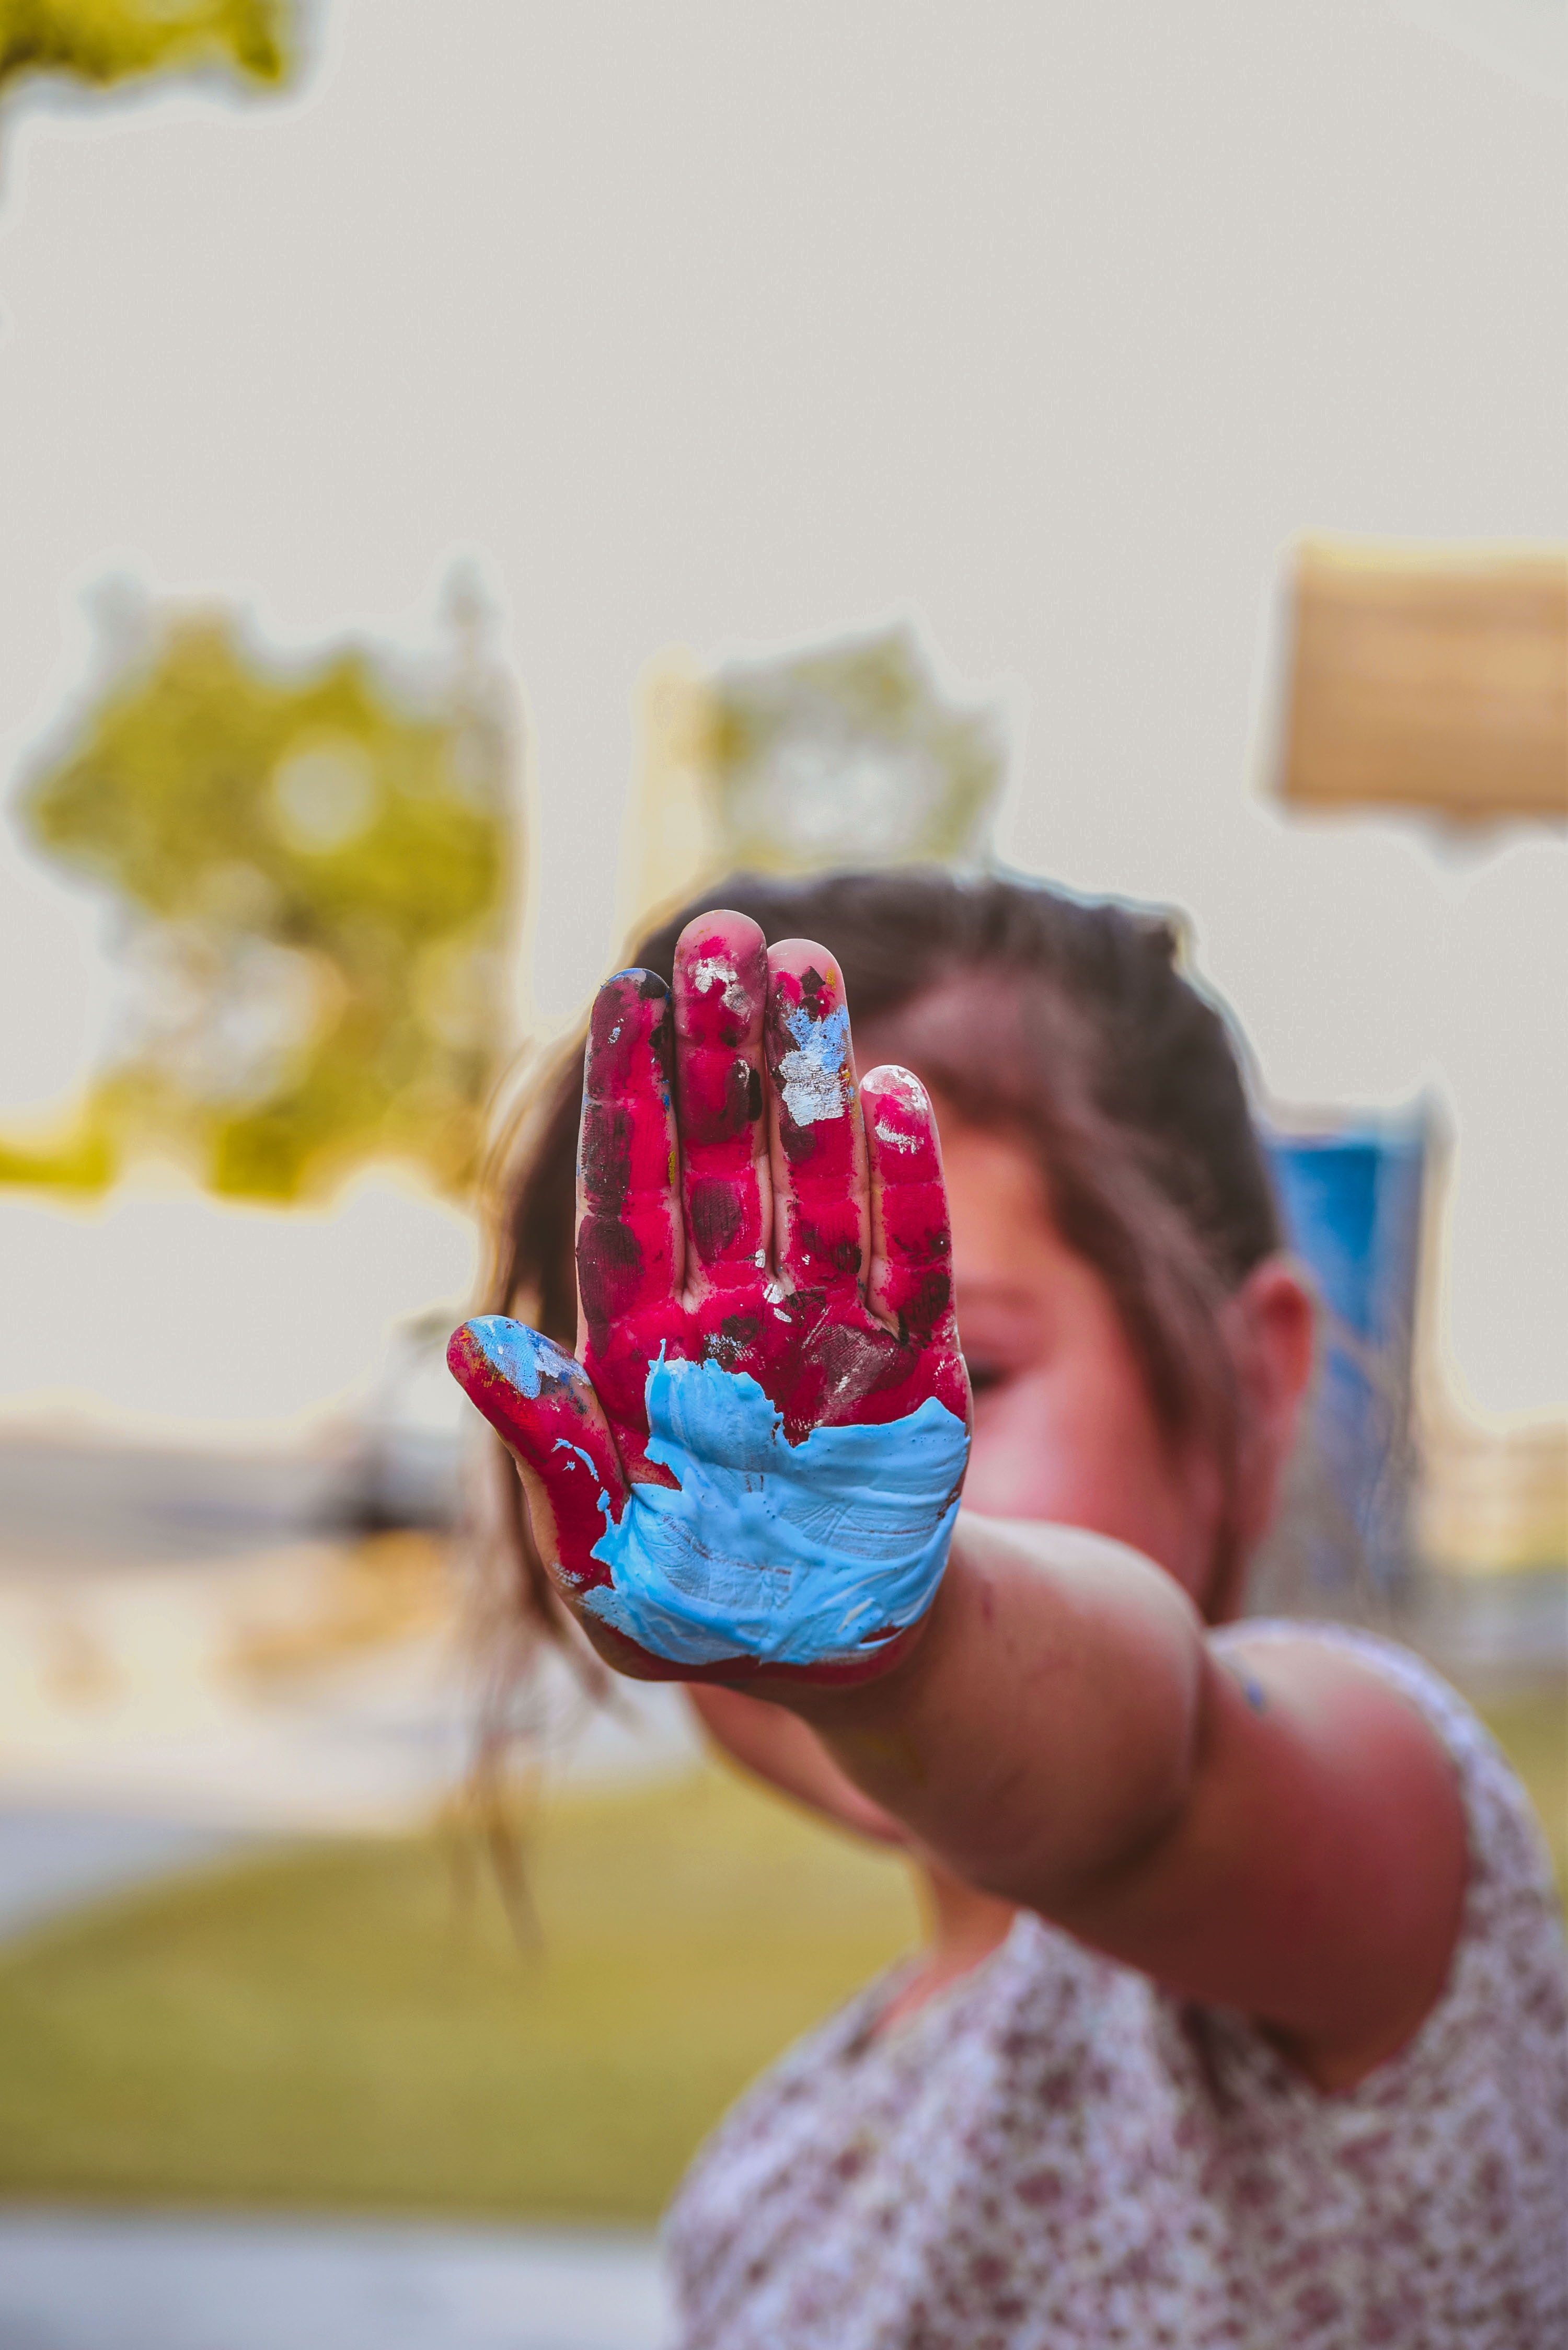
finger, hand, child, fashion accessory, fictional character, nail